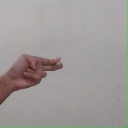
अक्षर: ह